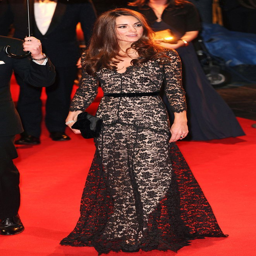
best evening dresses over the years - from artist to person